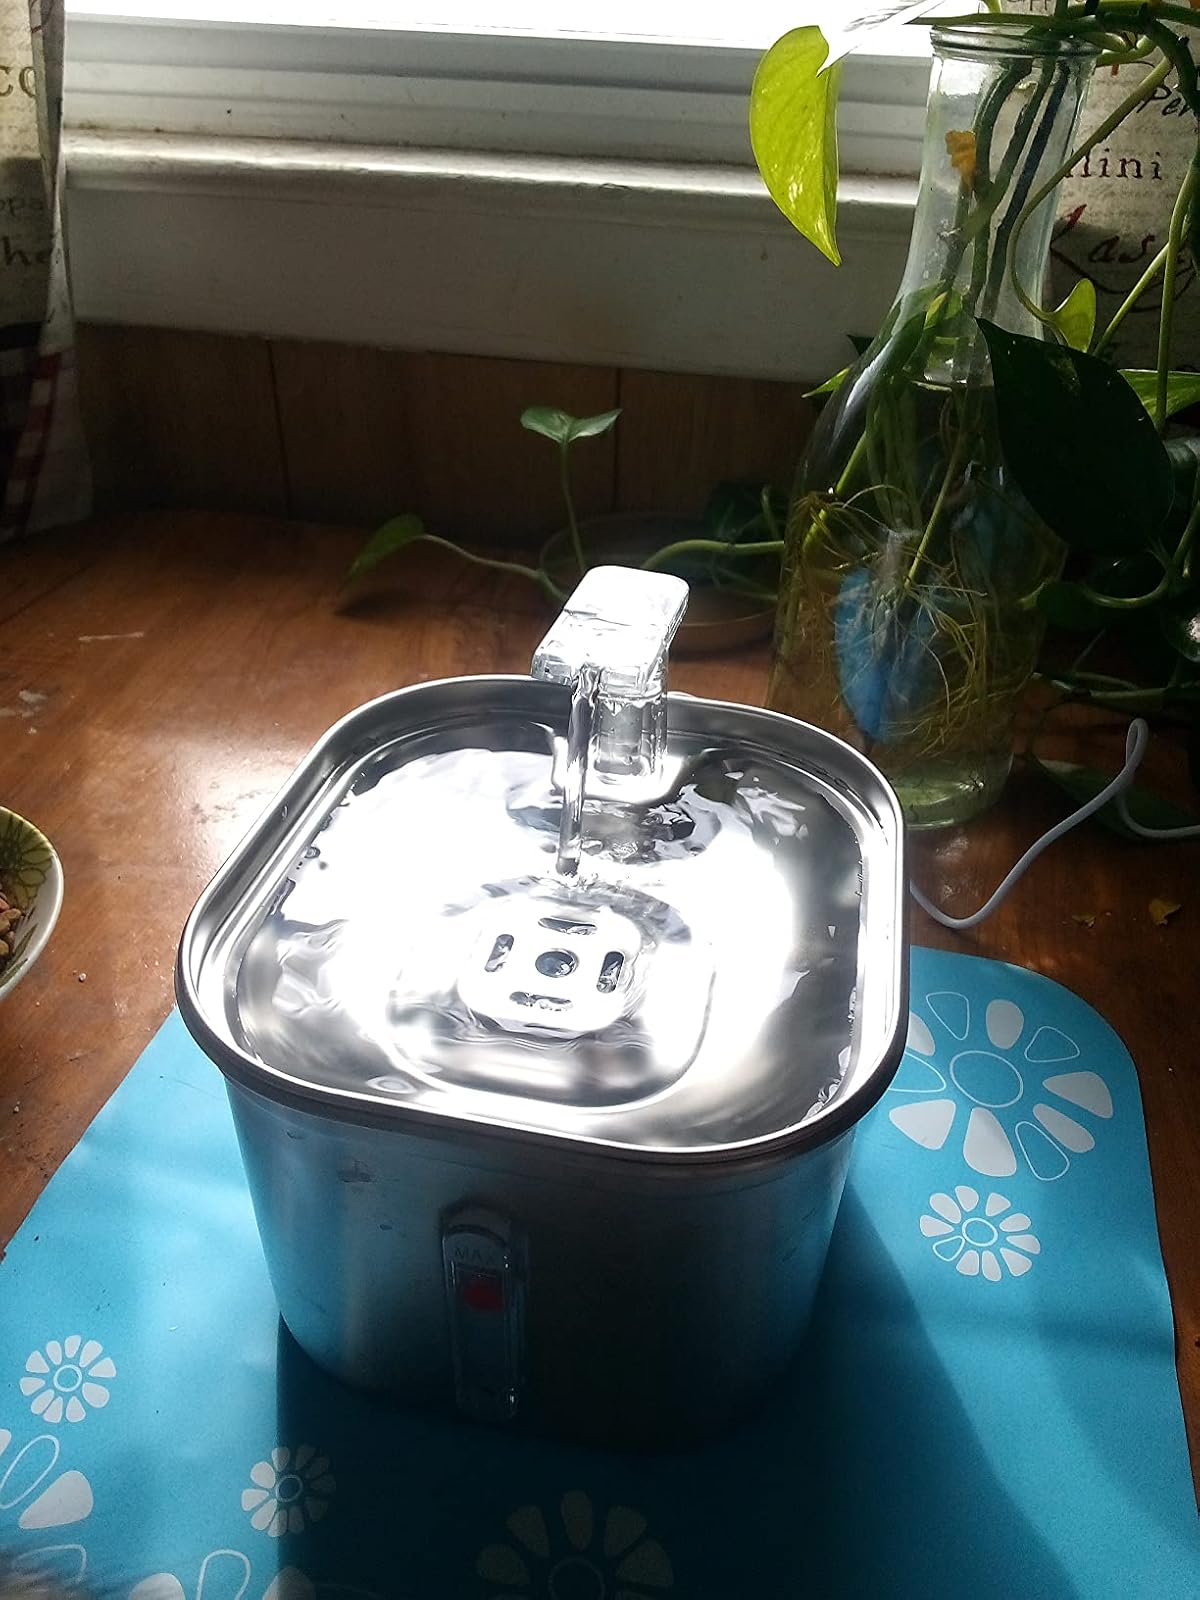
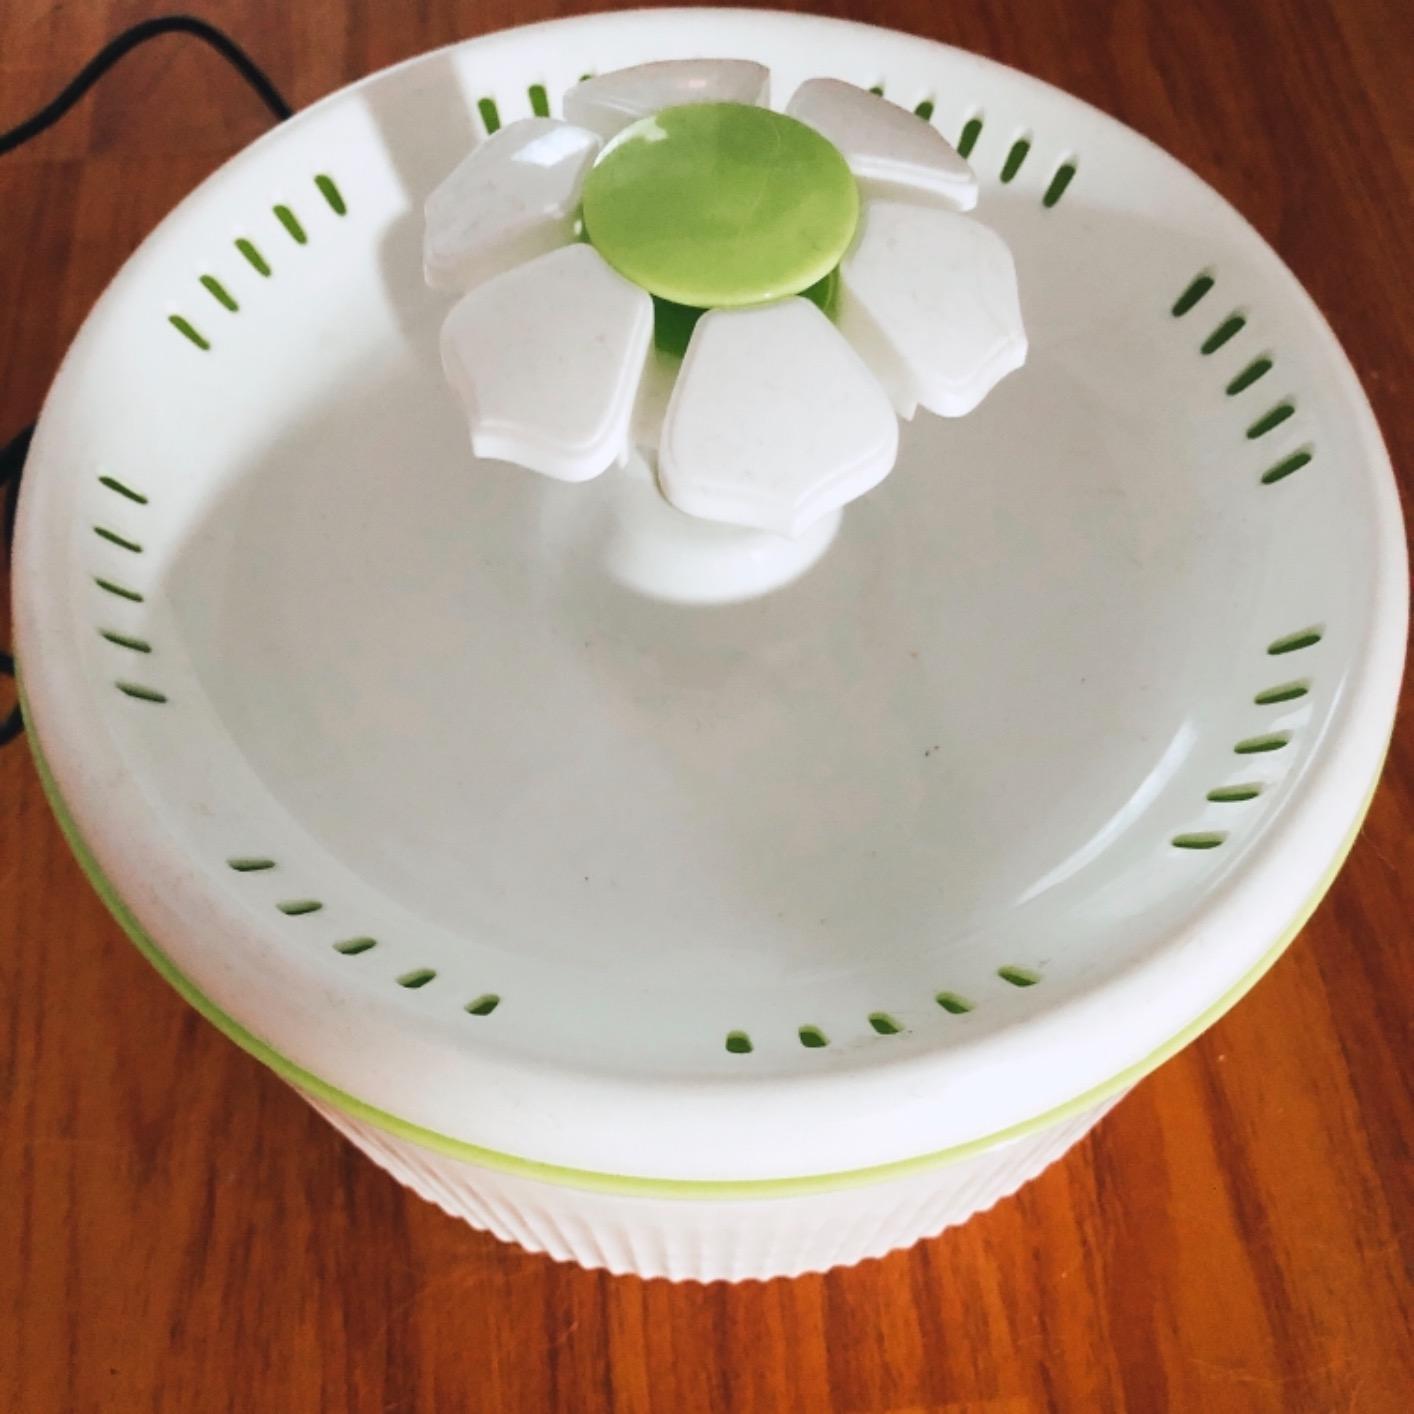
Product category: items_bowl
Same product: no